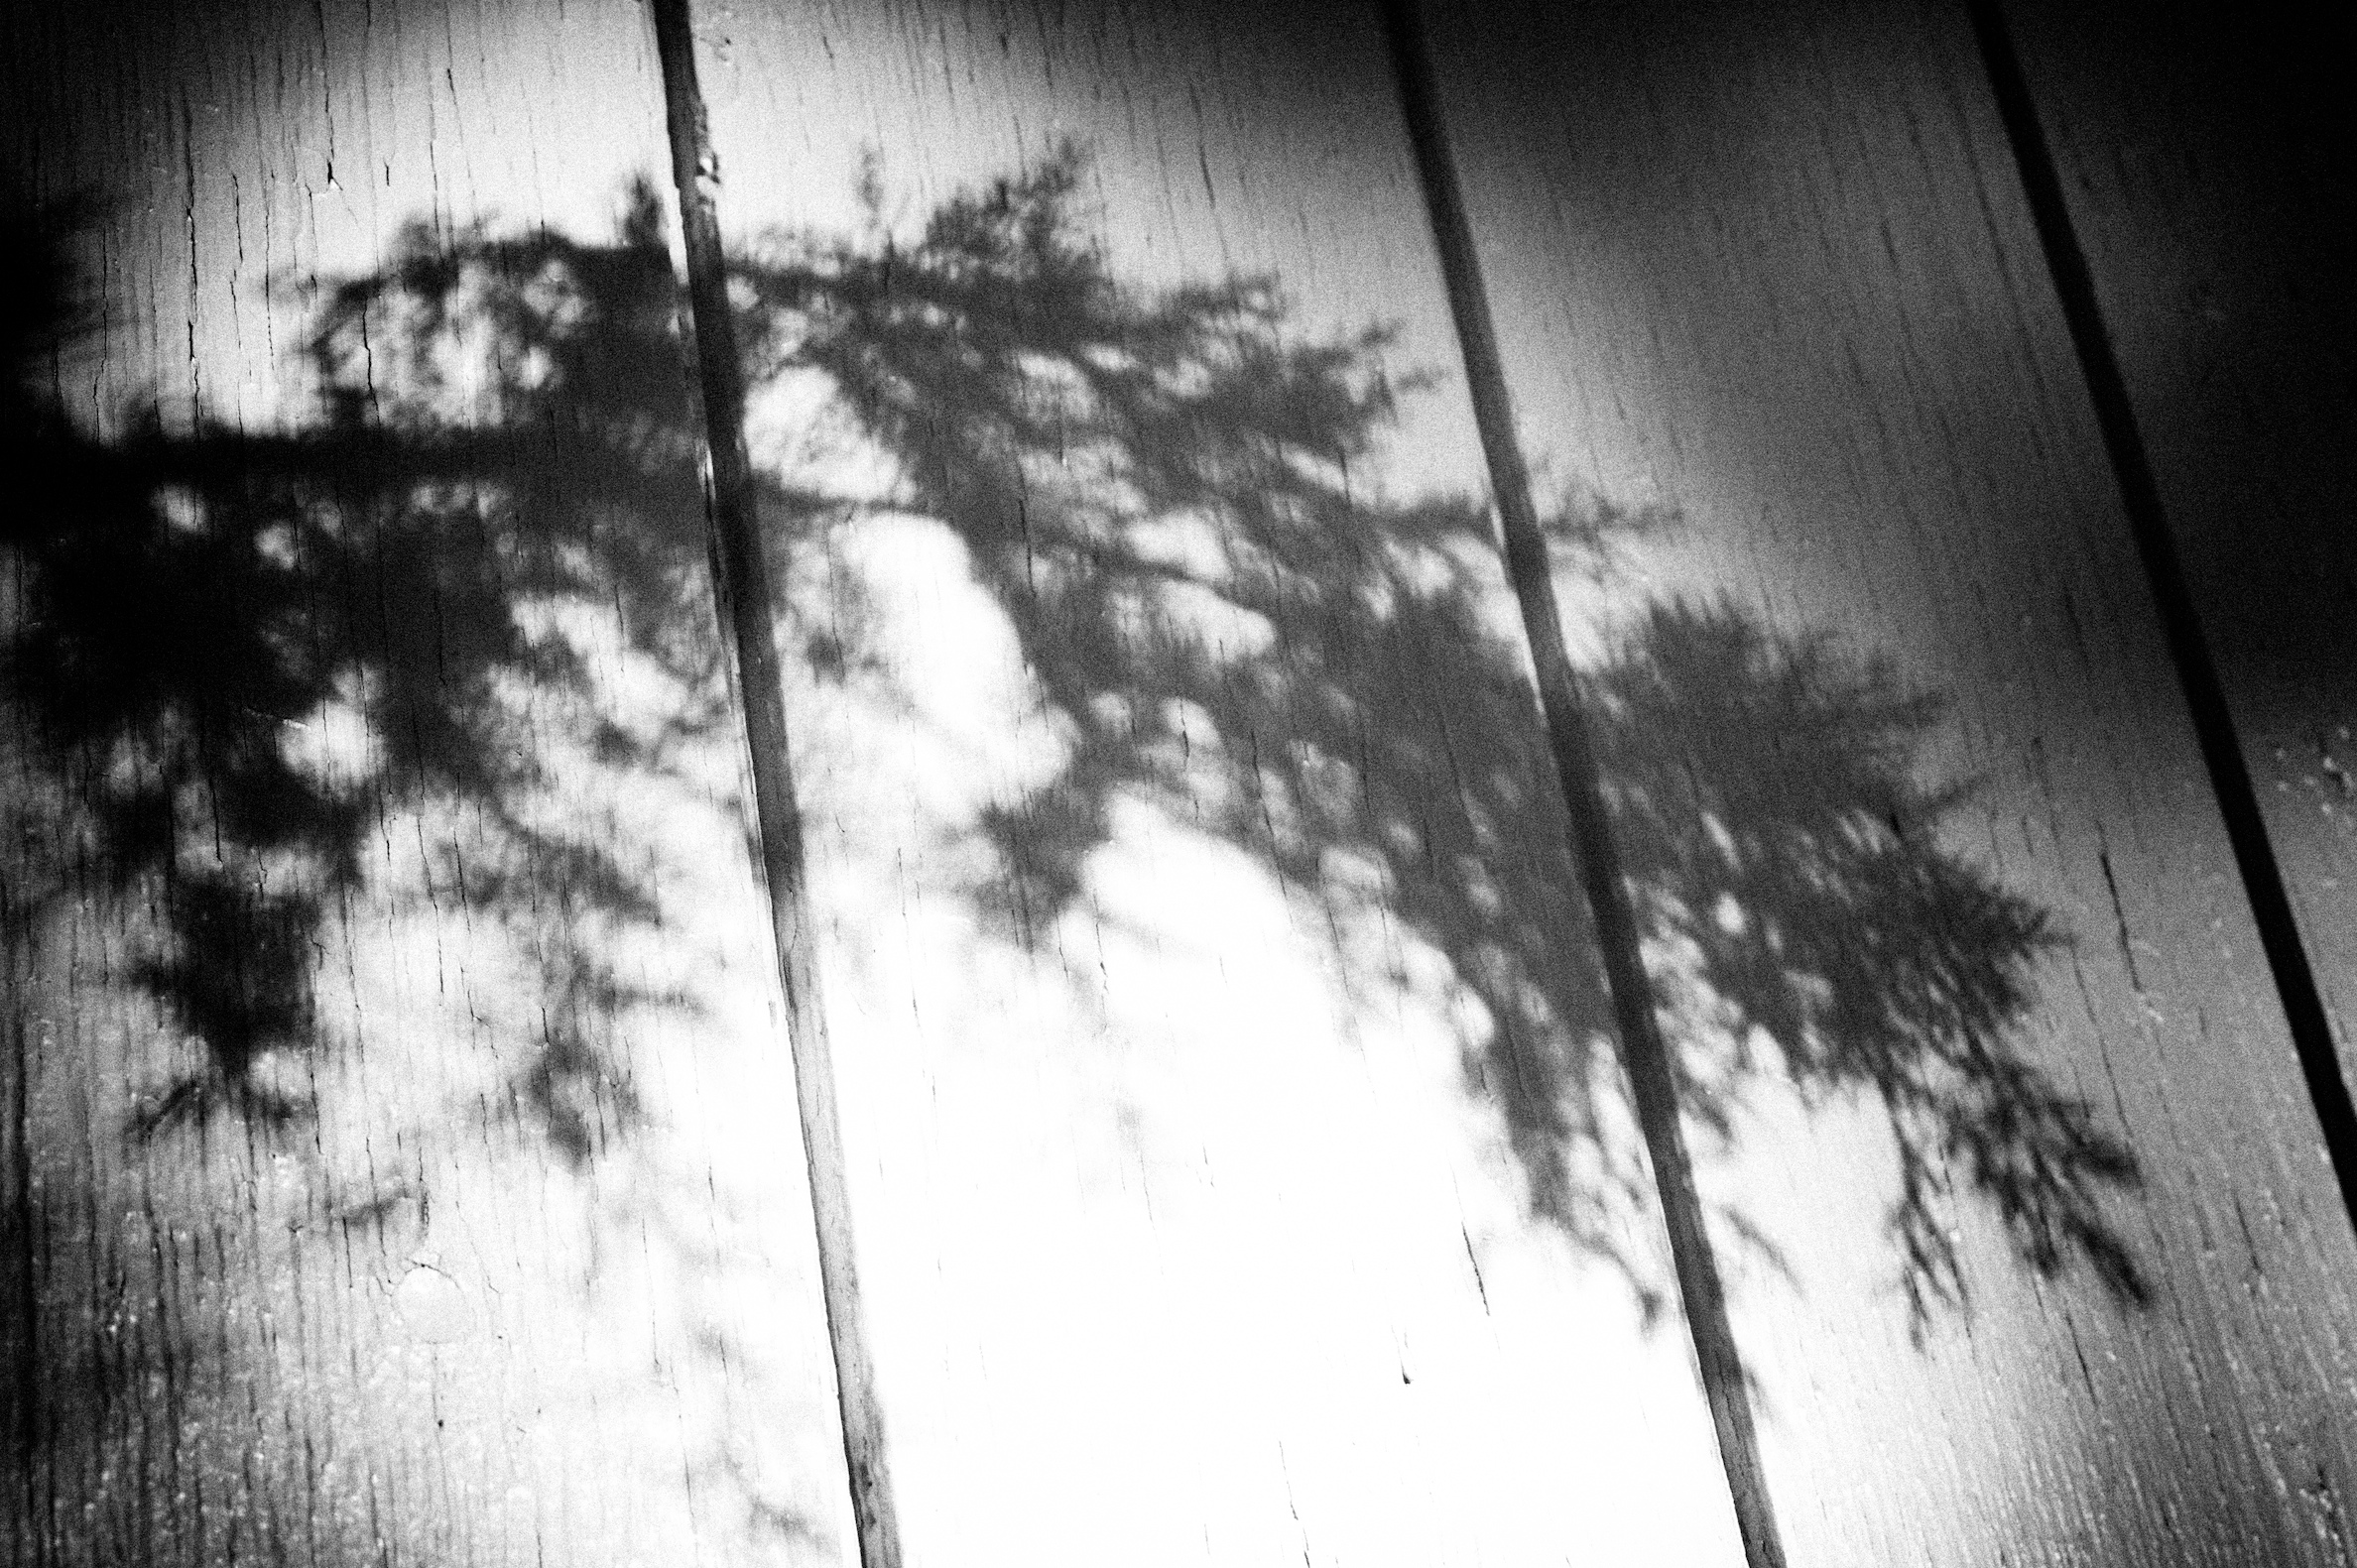
tree, light, cloud, black and white, white, photography, sunlight, atmosphere, darkness, black, monochrome, photograph, monochrome photography